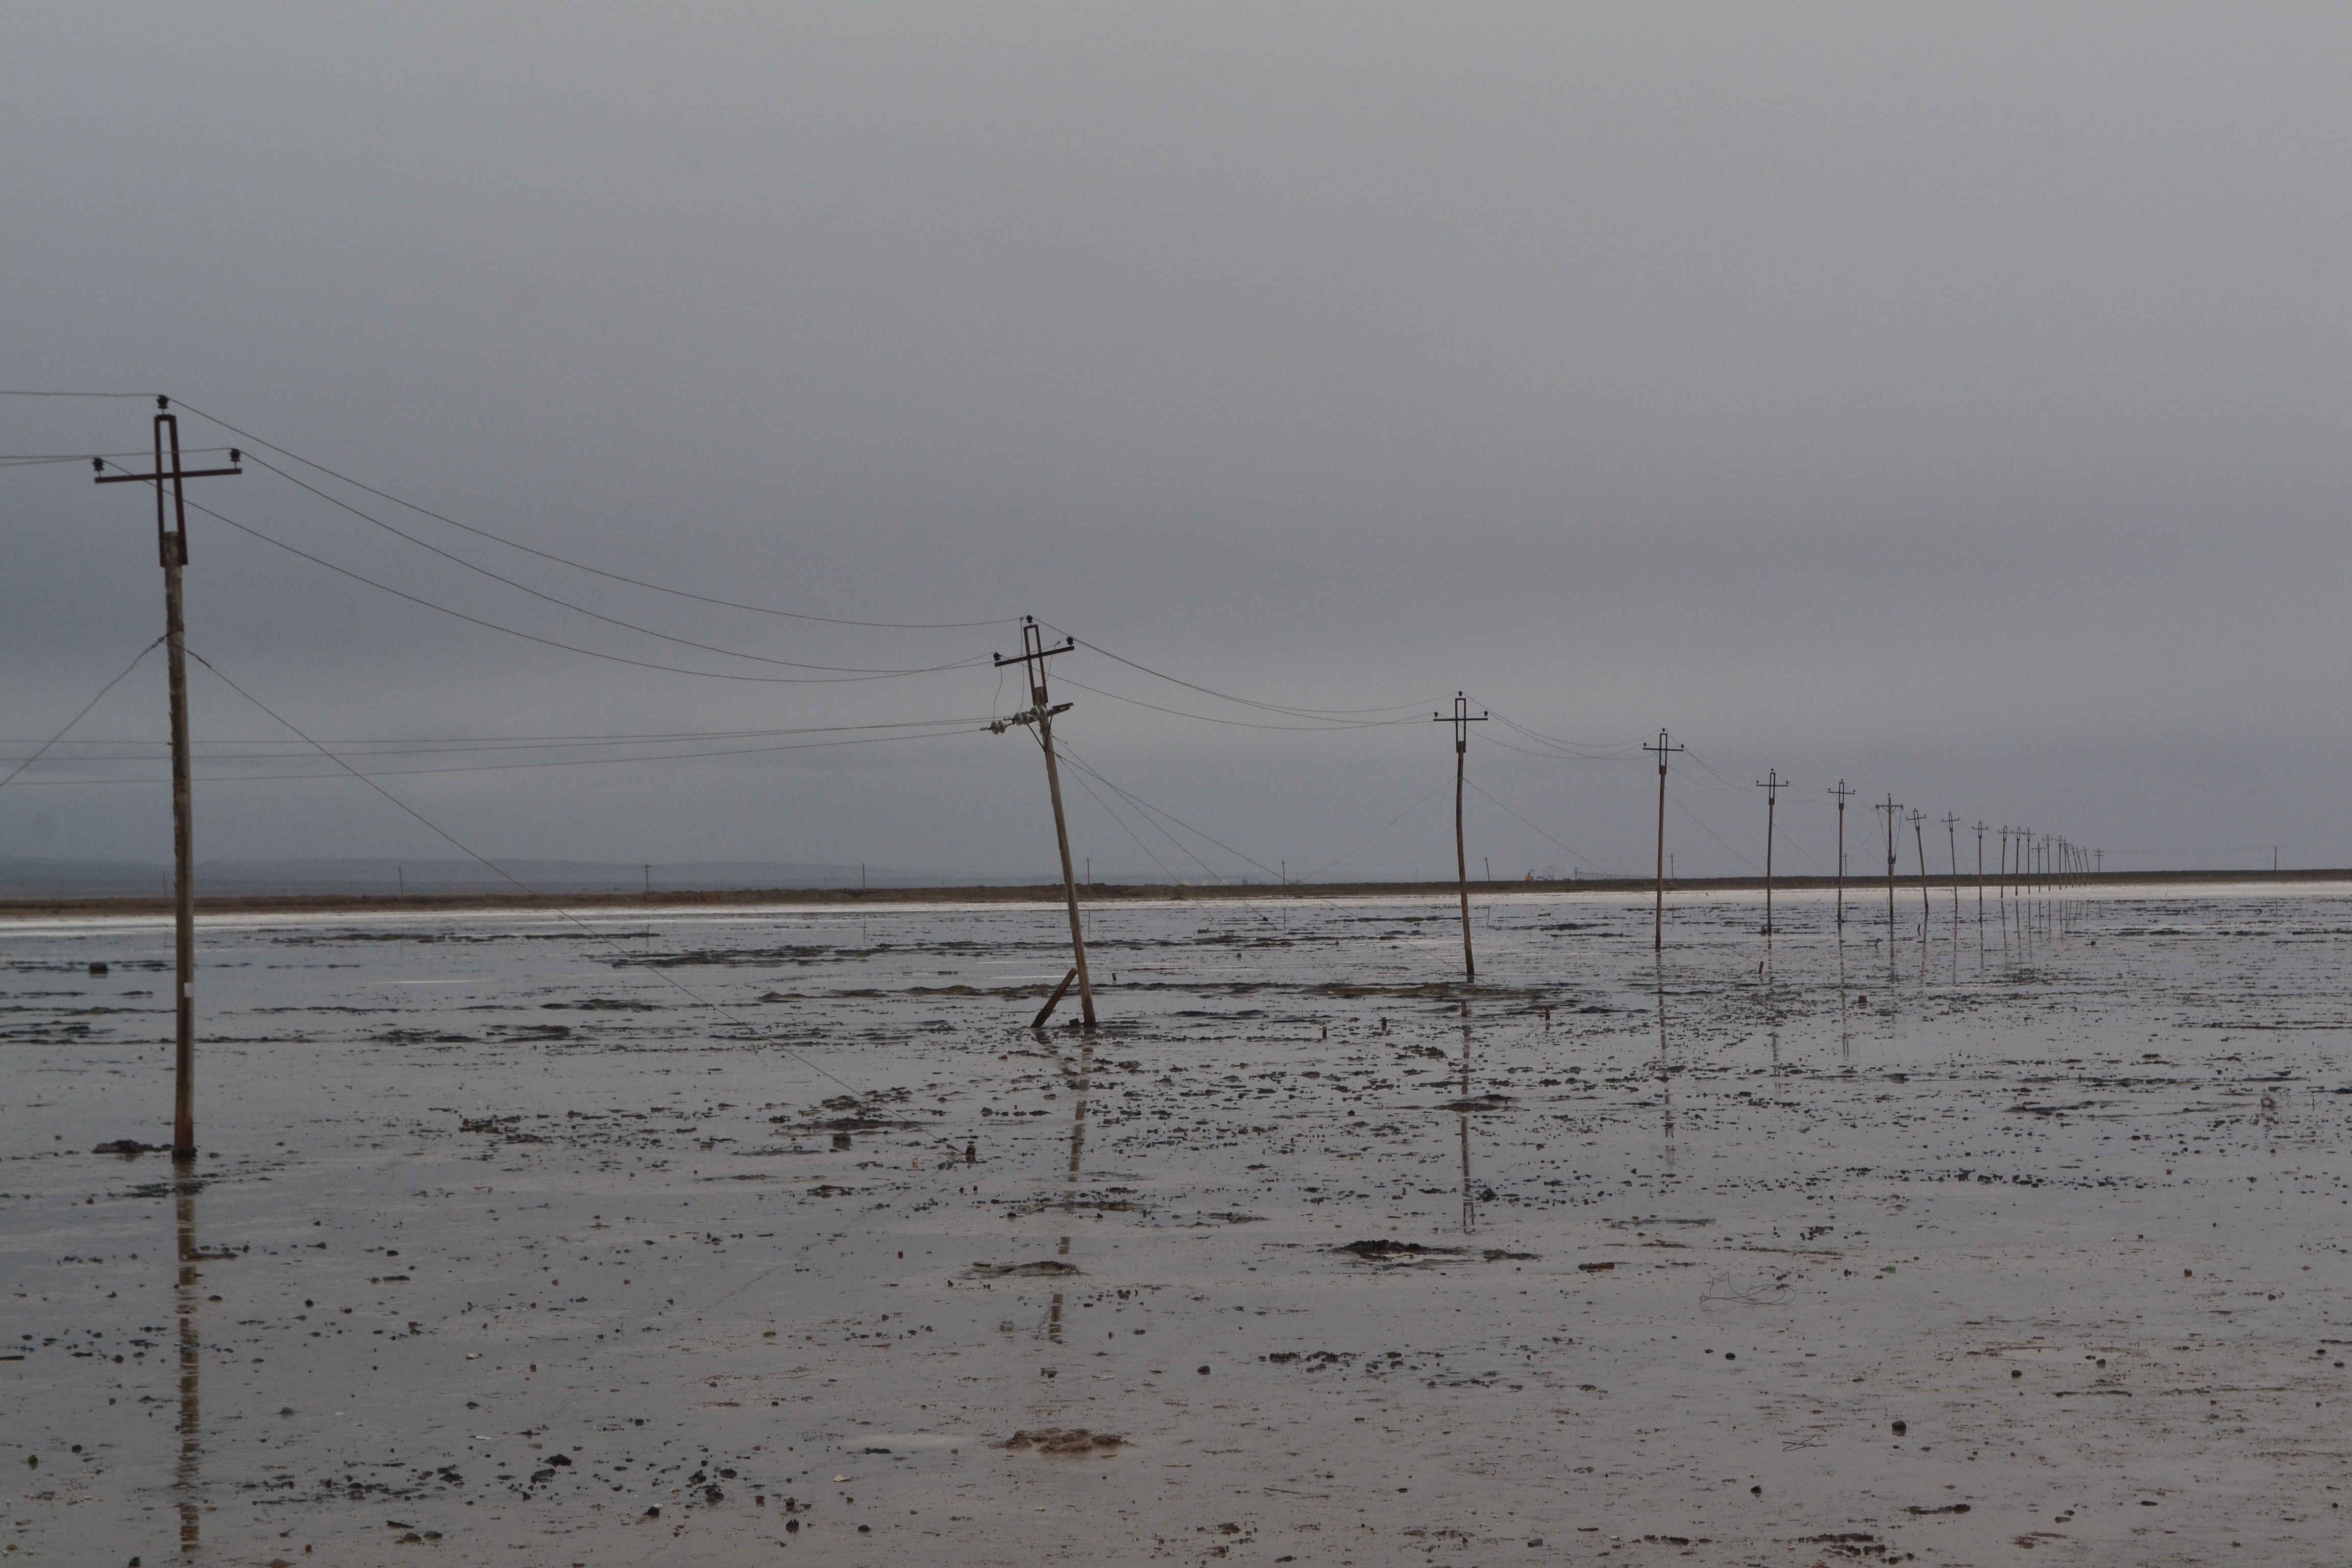
beach, sea, coast, water, ocean, horizon, snow, winter, cloud, white, morning, shore, wave, wind, line, tower, weather, mudflat, atmospheric phenomenon, telephone poles, check card salt lake